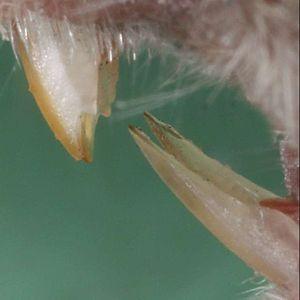
La Souris grise est une espèce parmi les petits rongeurs de la famille des muridés. En français elle est appelée aussi Souris domestique, Souris commune. On désigne aussi plus simplement cette espèce très répandue par le nom vernaculaire générique, souris. C'est un animal nocturne, généralement assez craintif, qui vit souvent à proximité ou dans les habitations humaines, d'où son appellation « domestique » comme pour la mouche domestique. La souris blanche est une race de souris domestiquée largement utilisée en laboratoire. Une fois apprivoisée c'est un animal qui est apprécié également comme animal de compagnie très affectueux et intelligent. L'aspect culturel autour de la souris est extrêmement important. De nombreux proverbes, citations, livres, poèmes, chansons, films, dessins animés, etc. portent sur ce thème de la souris.